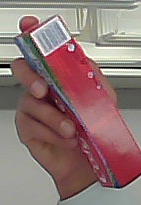
Product: colgate_toothpaste